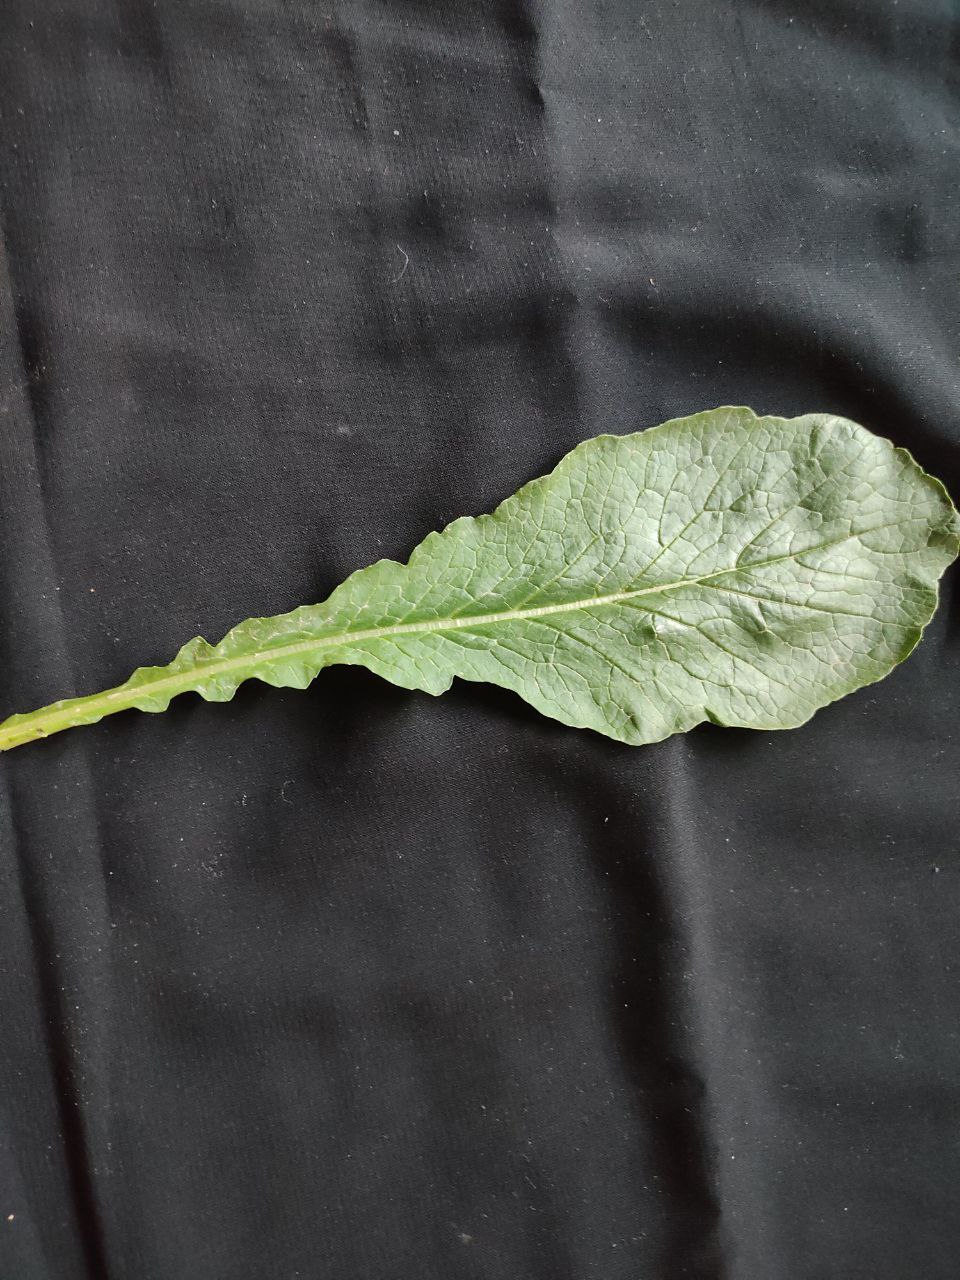
Label: Fresh leaf